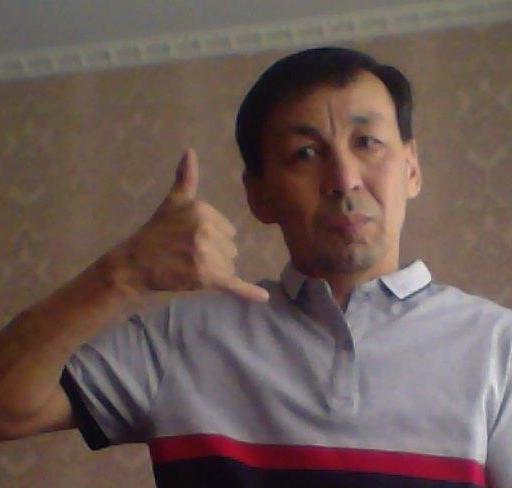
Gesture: call